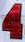
Number: 4